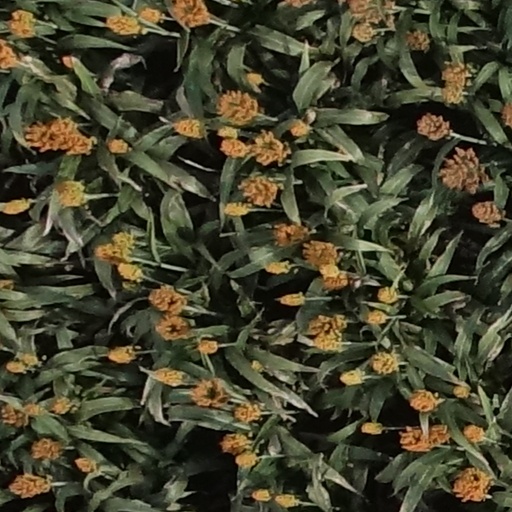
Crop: sorghum